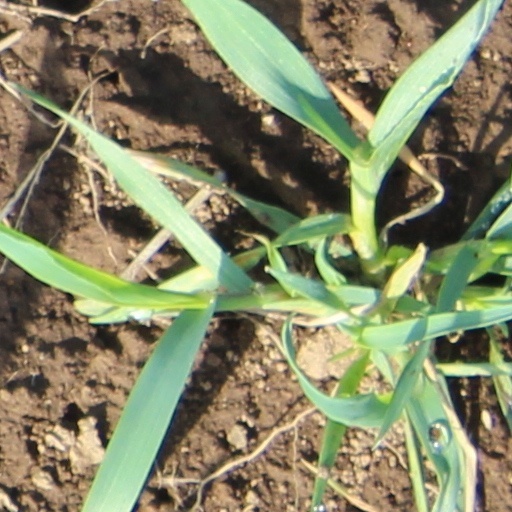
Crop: wheat